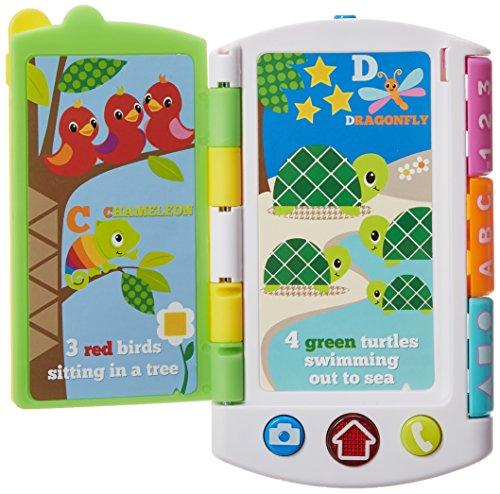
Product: Infantino Noodling Smarty Phonebook
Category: Toys & Games | Kids' Furniture, Décor & Storage
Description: Two magical modes-Pretend Phone and Mini Book.
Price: $9.90